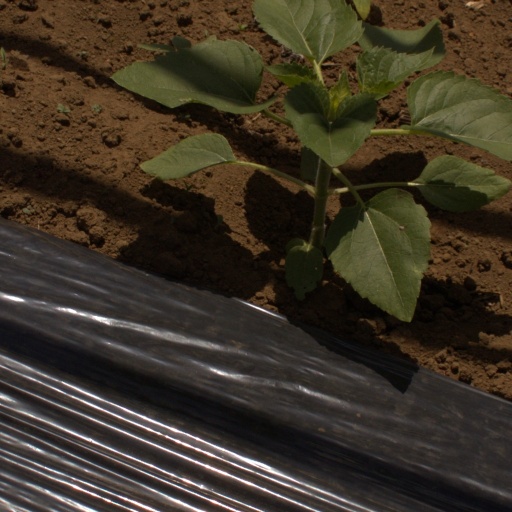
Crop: Jerusalem artichoke